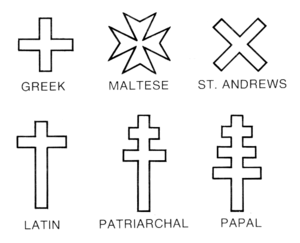
La croix chrétienne est le principal symbole du christianisme. Considérée de nos jours comme l'image du gibet de la crucifixion du Christ, sa symbolique est plus ancienne.
Le christianisme est une religion abrahamique, originaire du Proche-Orient, fondée sur l'enseignement, la personne et la vie de Jésus de Nazareth, tels qu'interprétés à partir du Nouveau Testament. Il s'agit d'une religion du salut considérant Jésus-Christ comme le Messie annoncé par les prophètes de l'Ancien Testament. La foi en la résurrection de Jésus est au cœur du christianisme car elle signifie le début d'un espoir d'éternité libéré du mal.